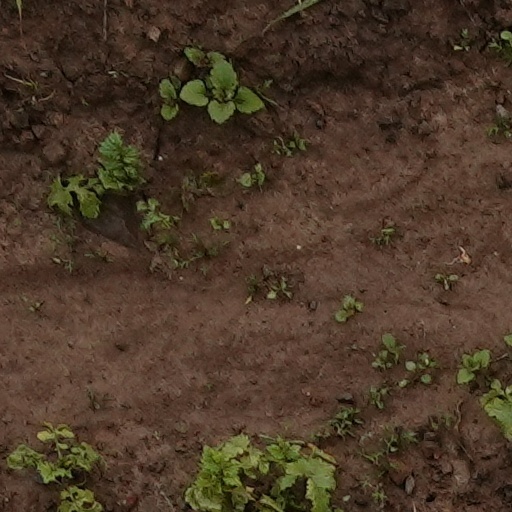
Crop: wheat